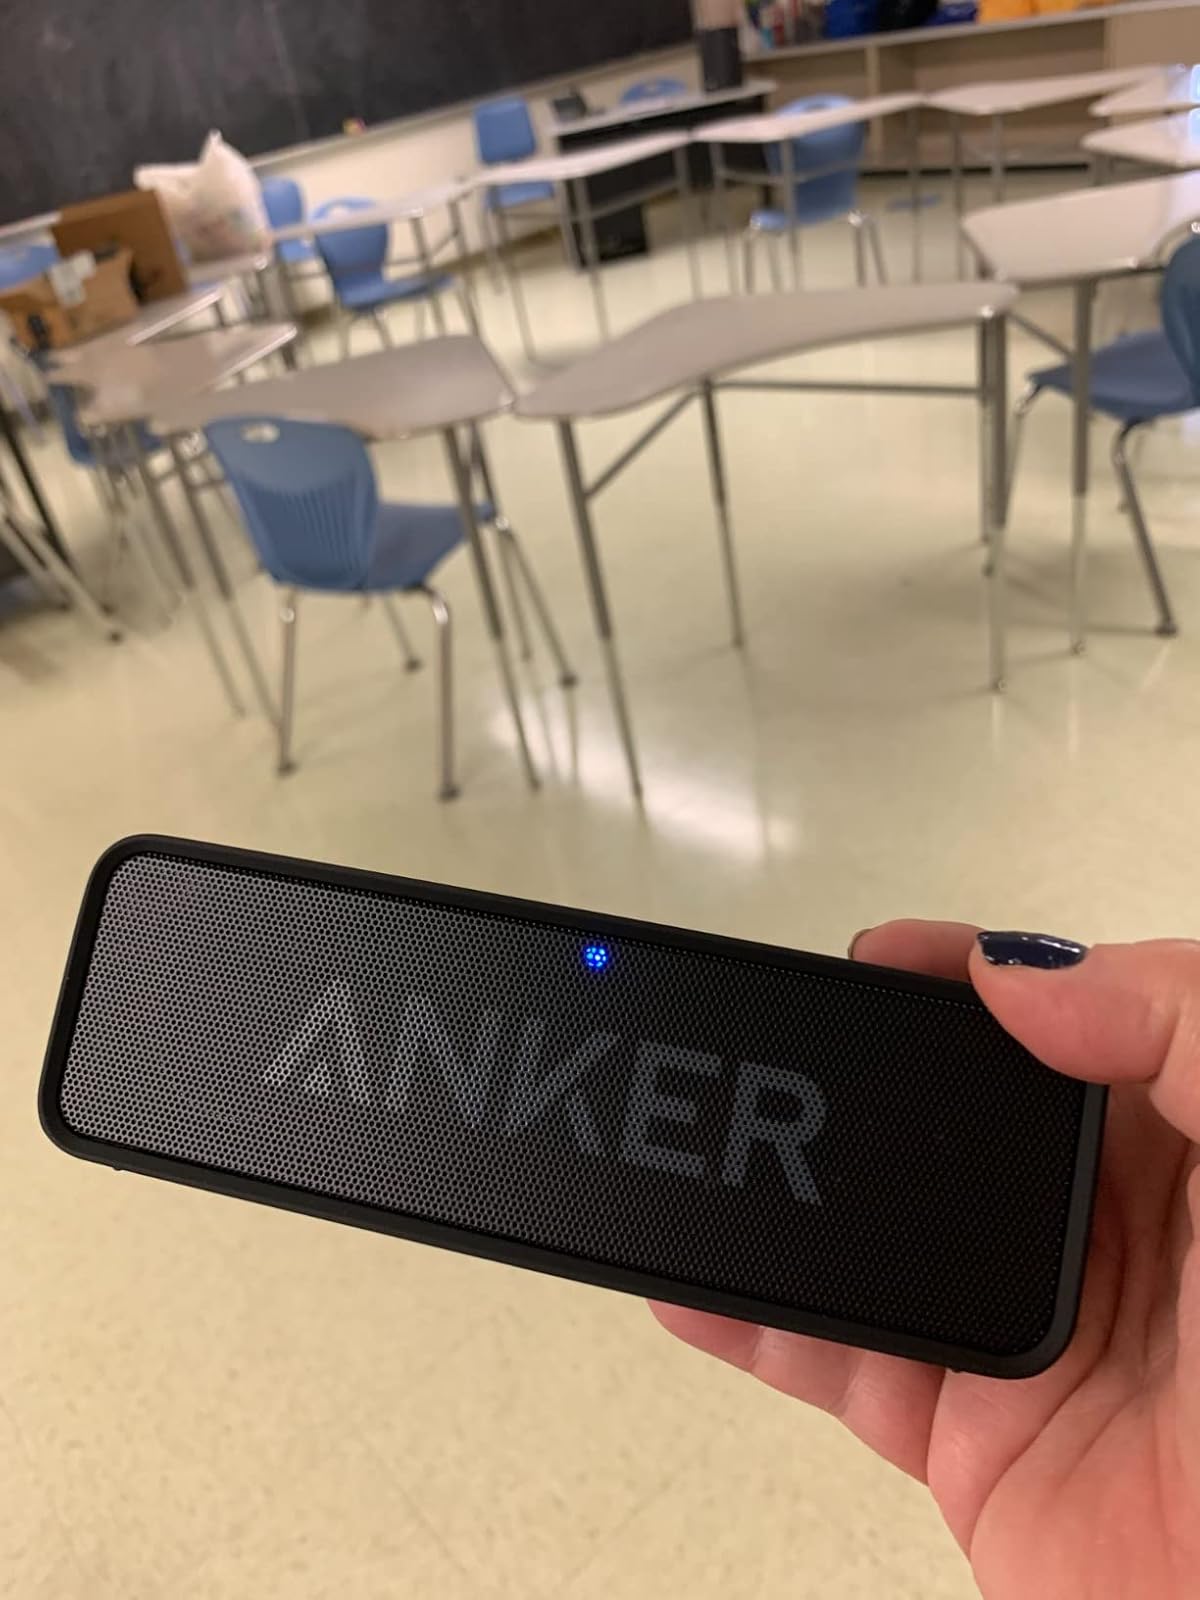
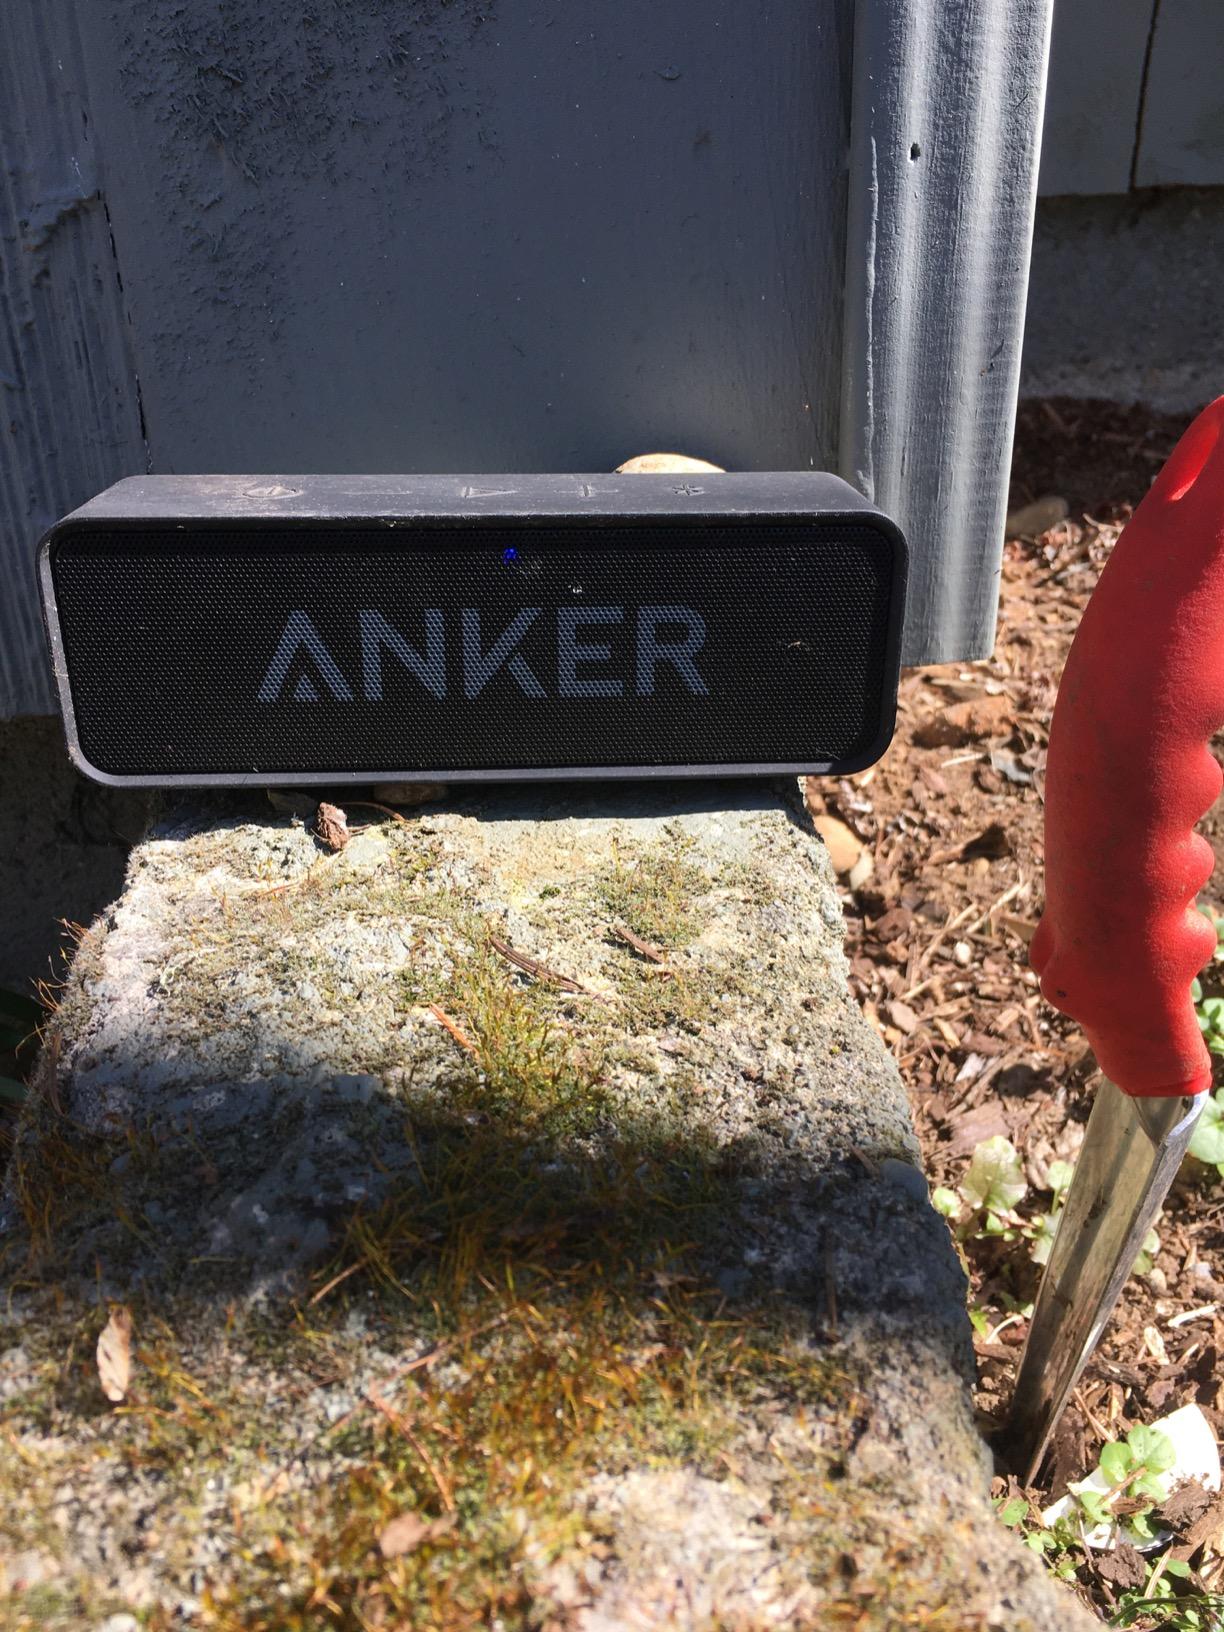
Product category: speaker
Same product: yes